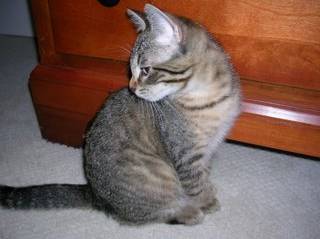
Label: cat